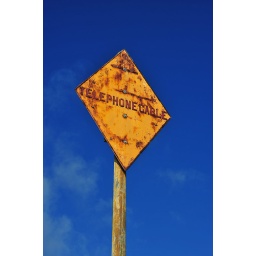
A marker that identifies an underwater telephone cable photographed against a lovely deep blue sky.